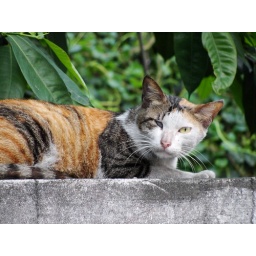
Blue and yellow eyed stray cat in Taipai, Taiwan